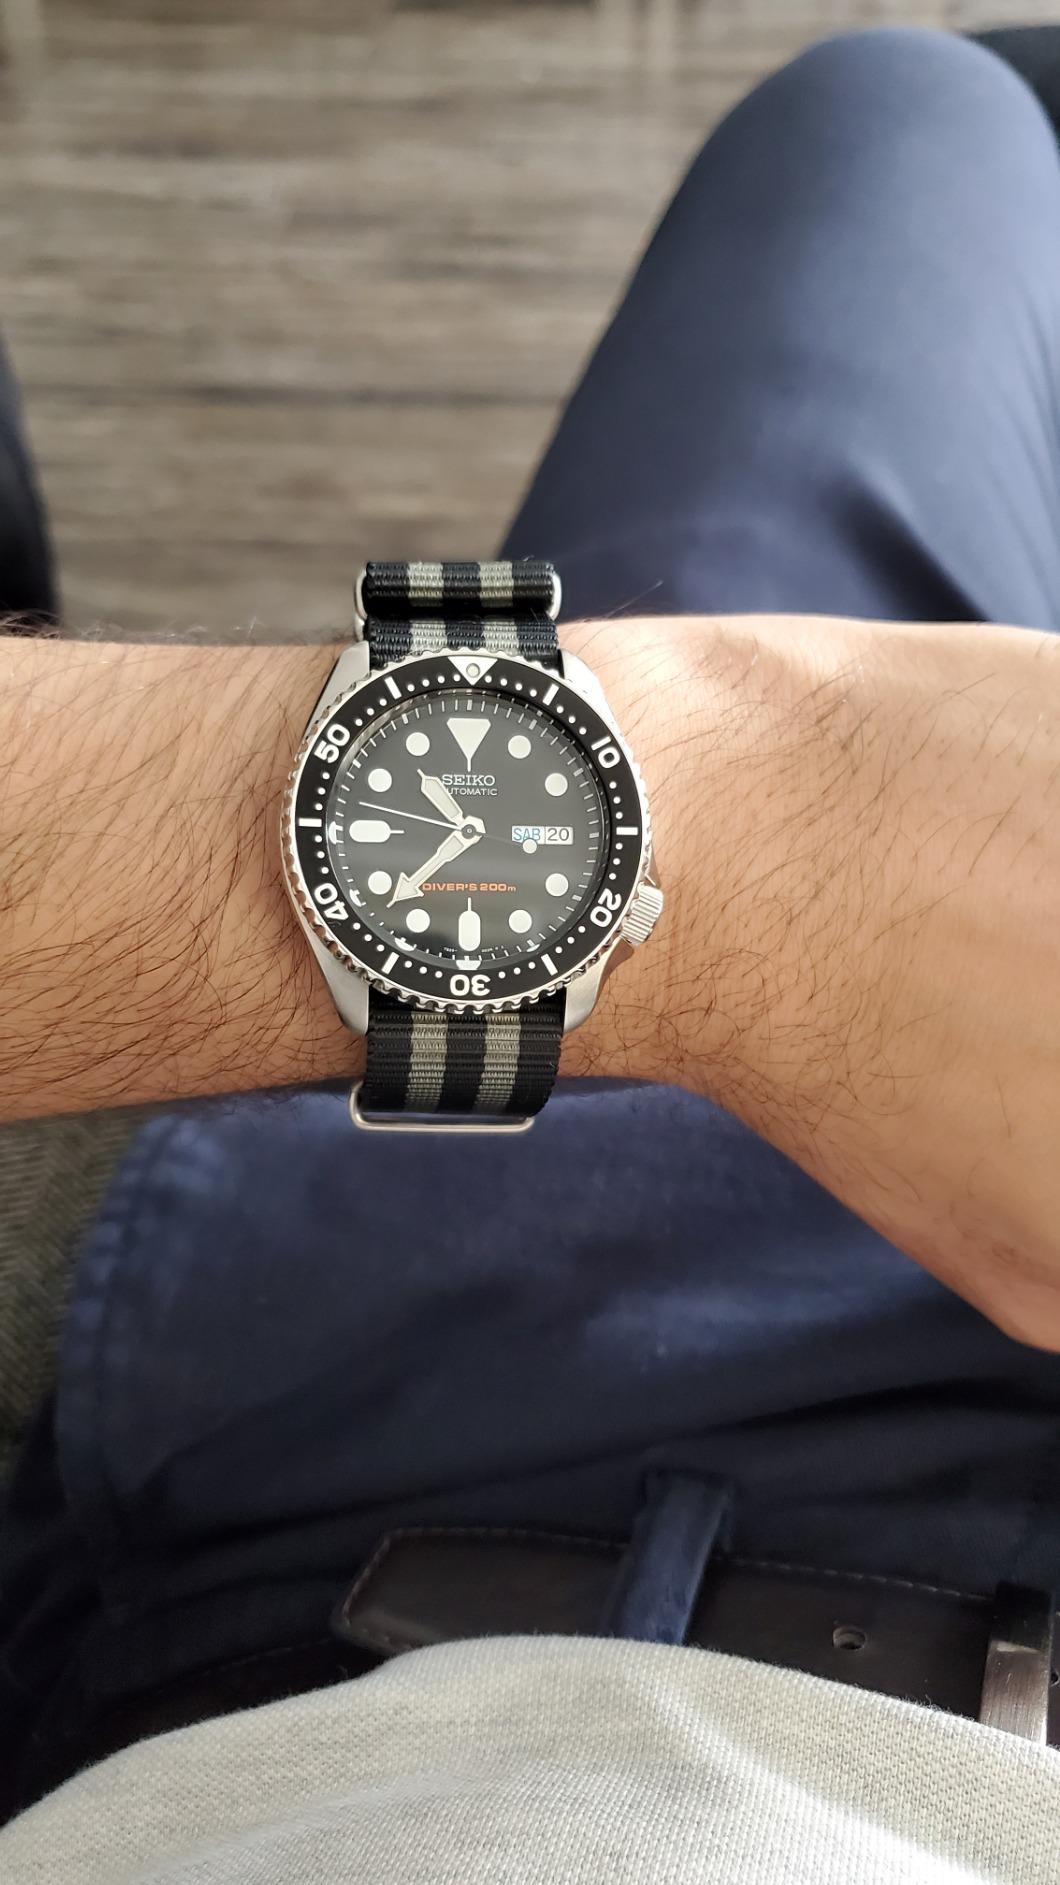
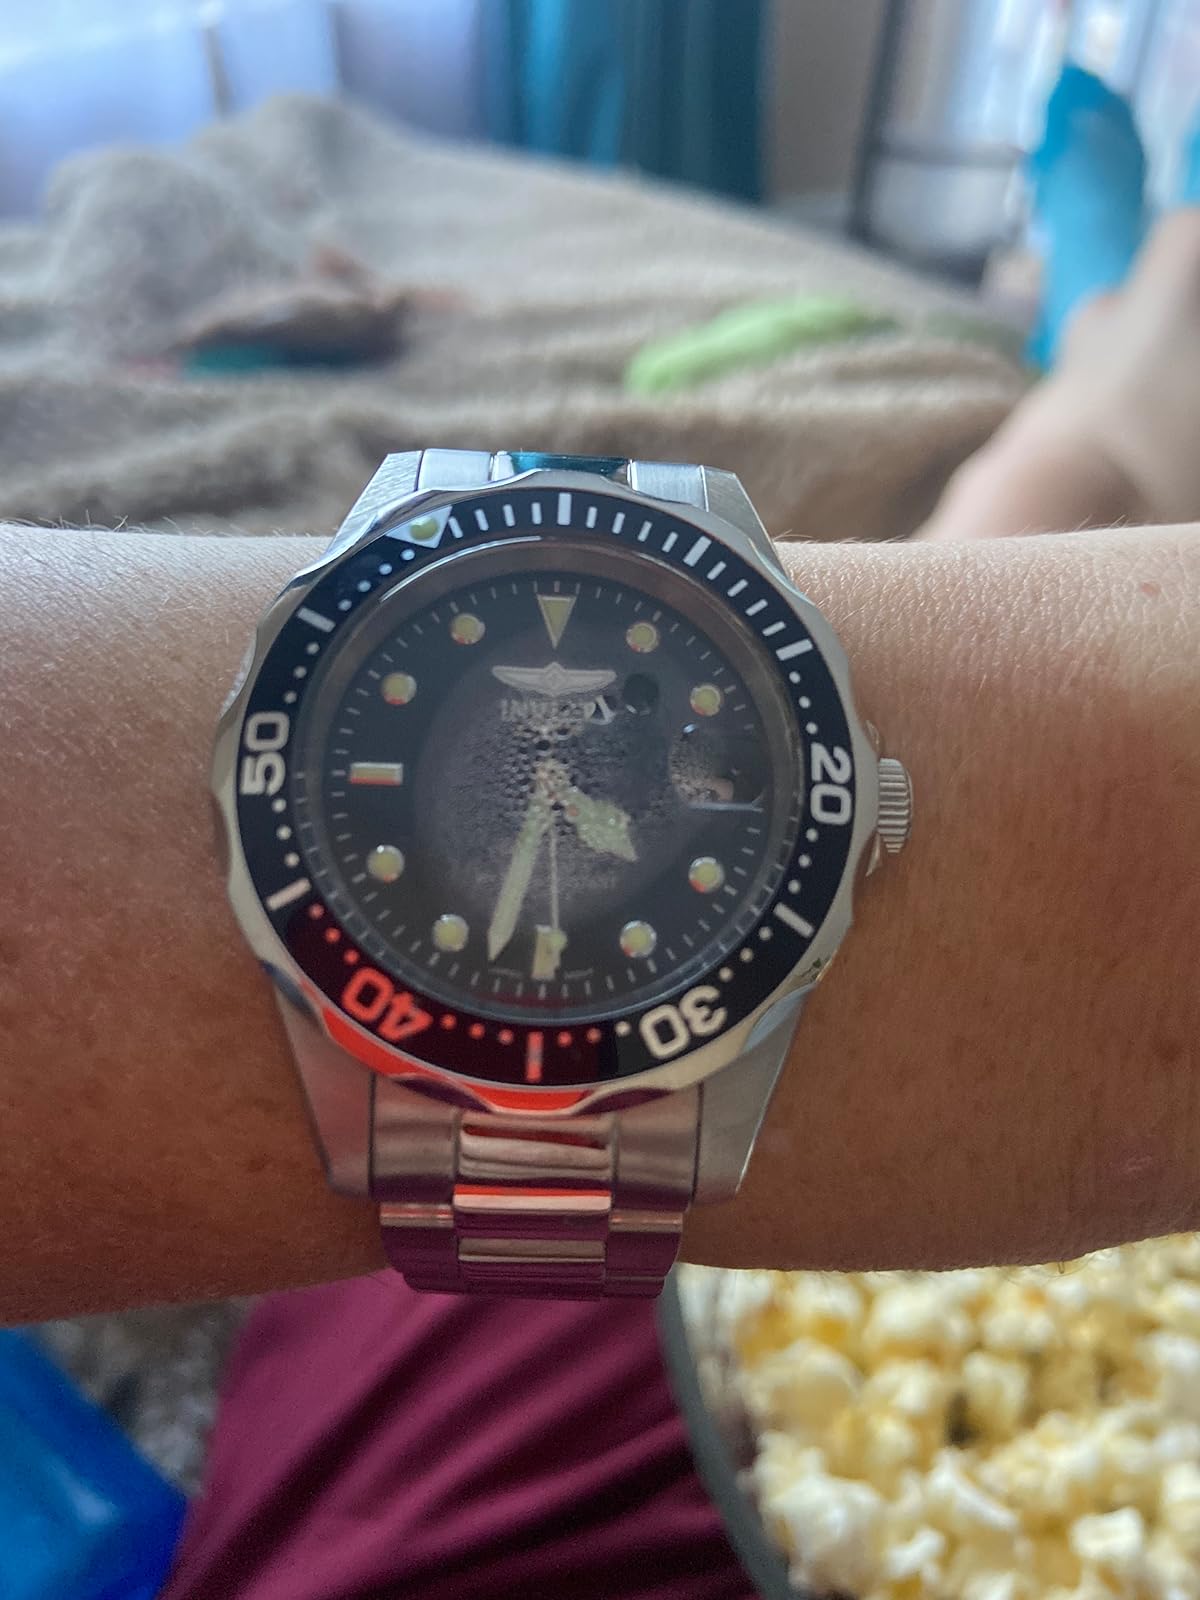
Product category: accessories_watch
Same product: no